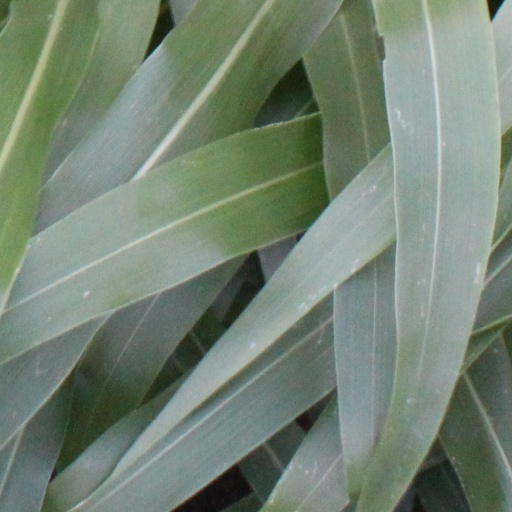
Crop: sorghum